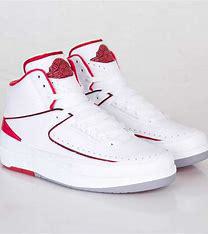
Brand: Jordan
Model: 2 Retro